Colonial architecture of Brazil

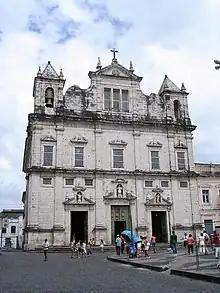
Mannerist facade of the old Jesuit Church in Salvador (second half of the 17th century).

Doors and windows (leaves) were made of wood, similar to contemporary ones. There were leaves made of rulers (straight lintels), of cushions, of lattices ("urupemas"), of wooden lace, with wickets, etc. More recently, pine leaves (with spaces for glass) appeared, which replaced blind leaves.